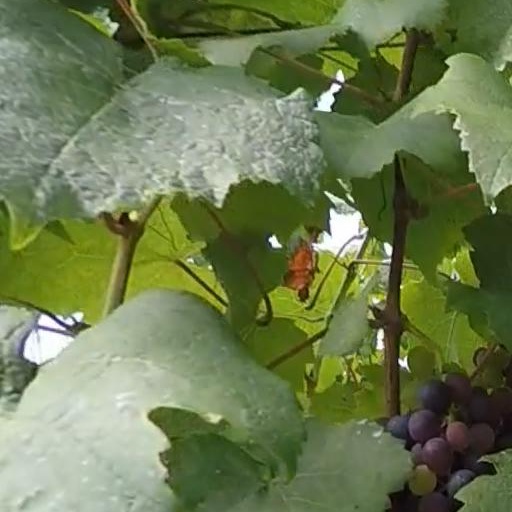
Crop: grape